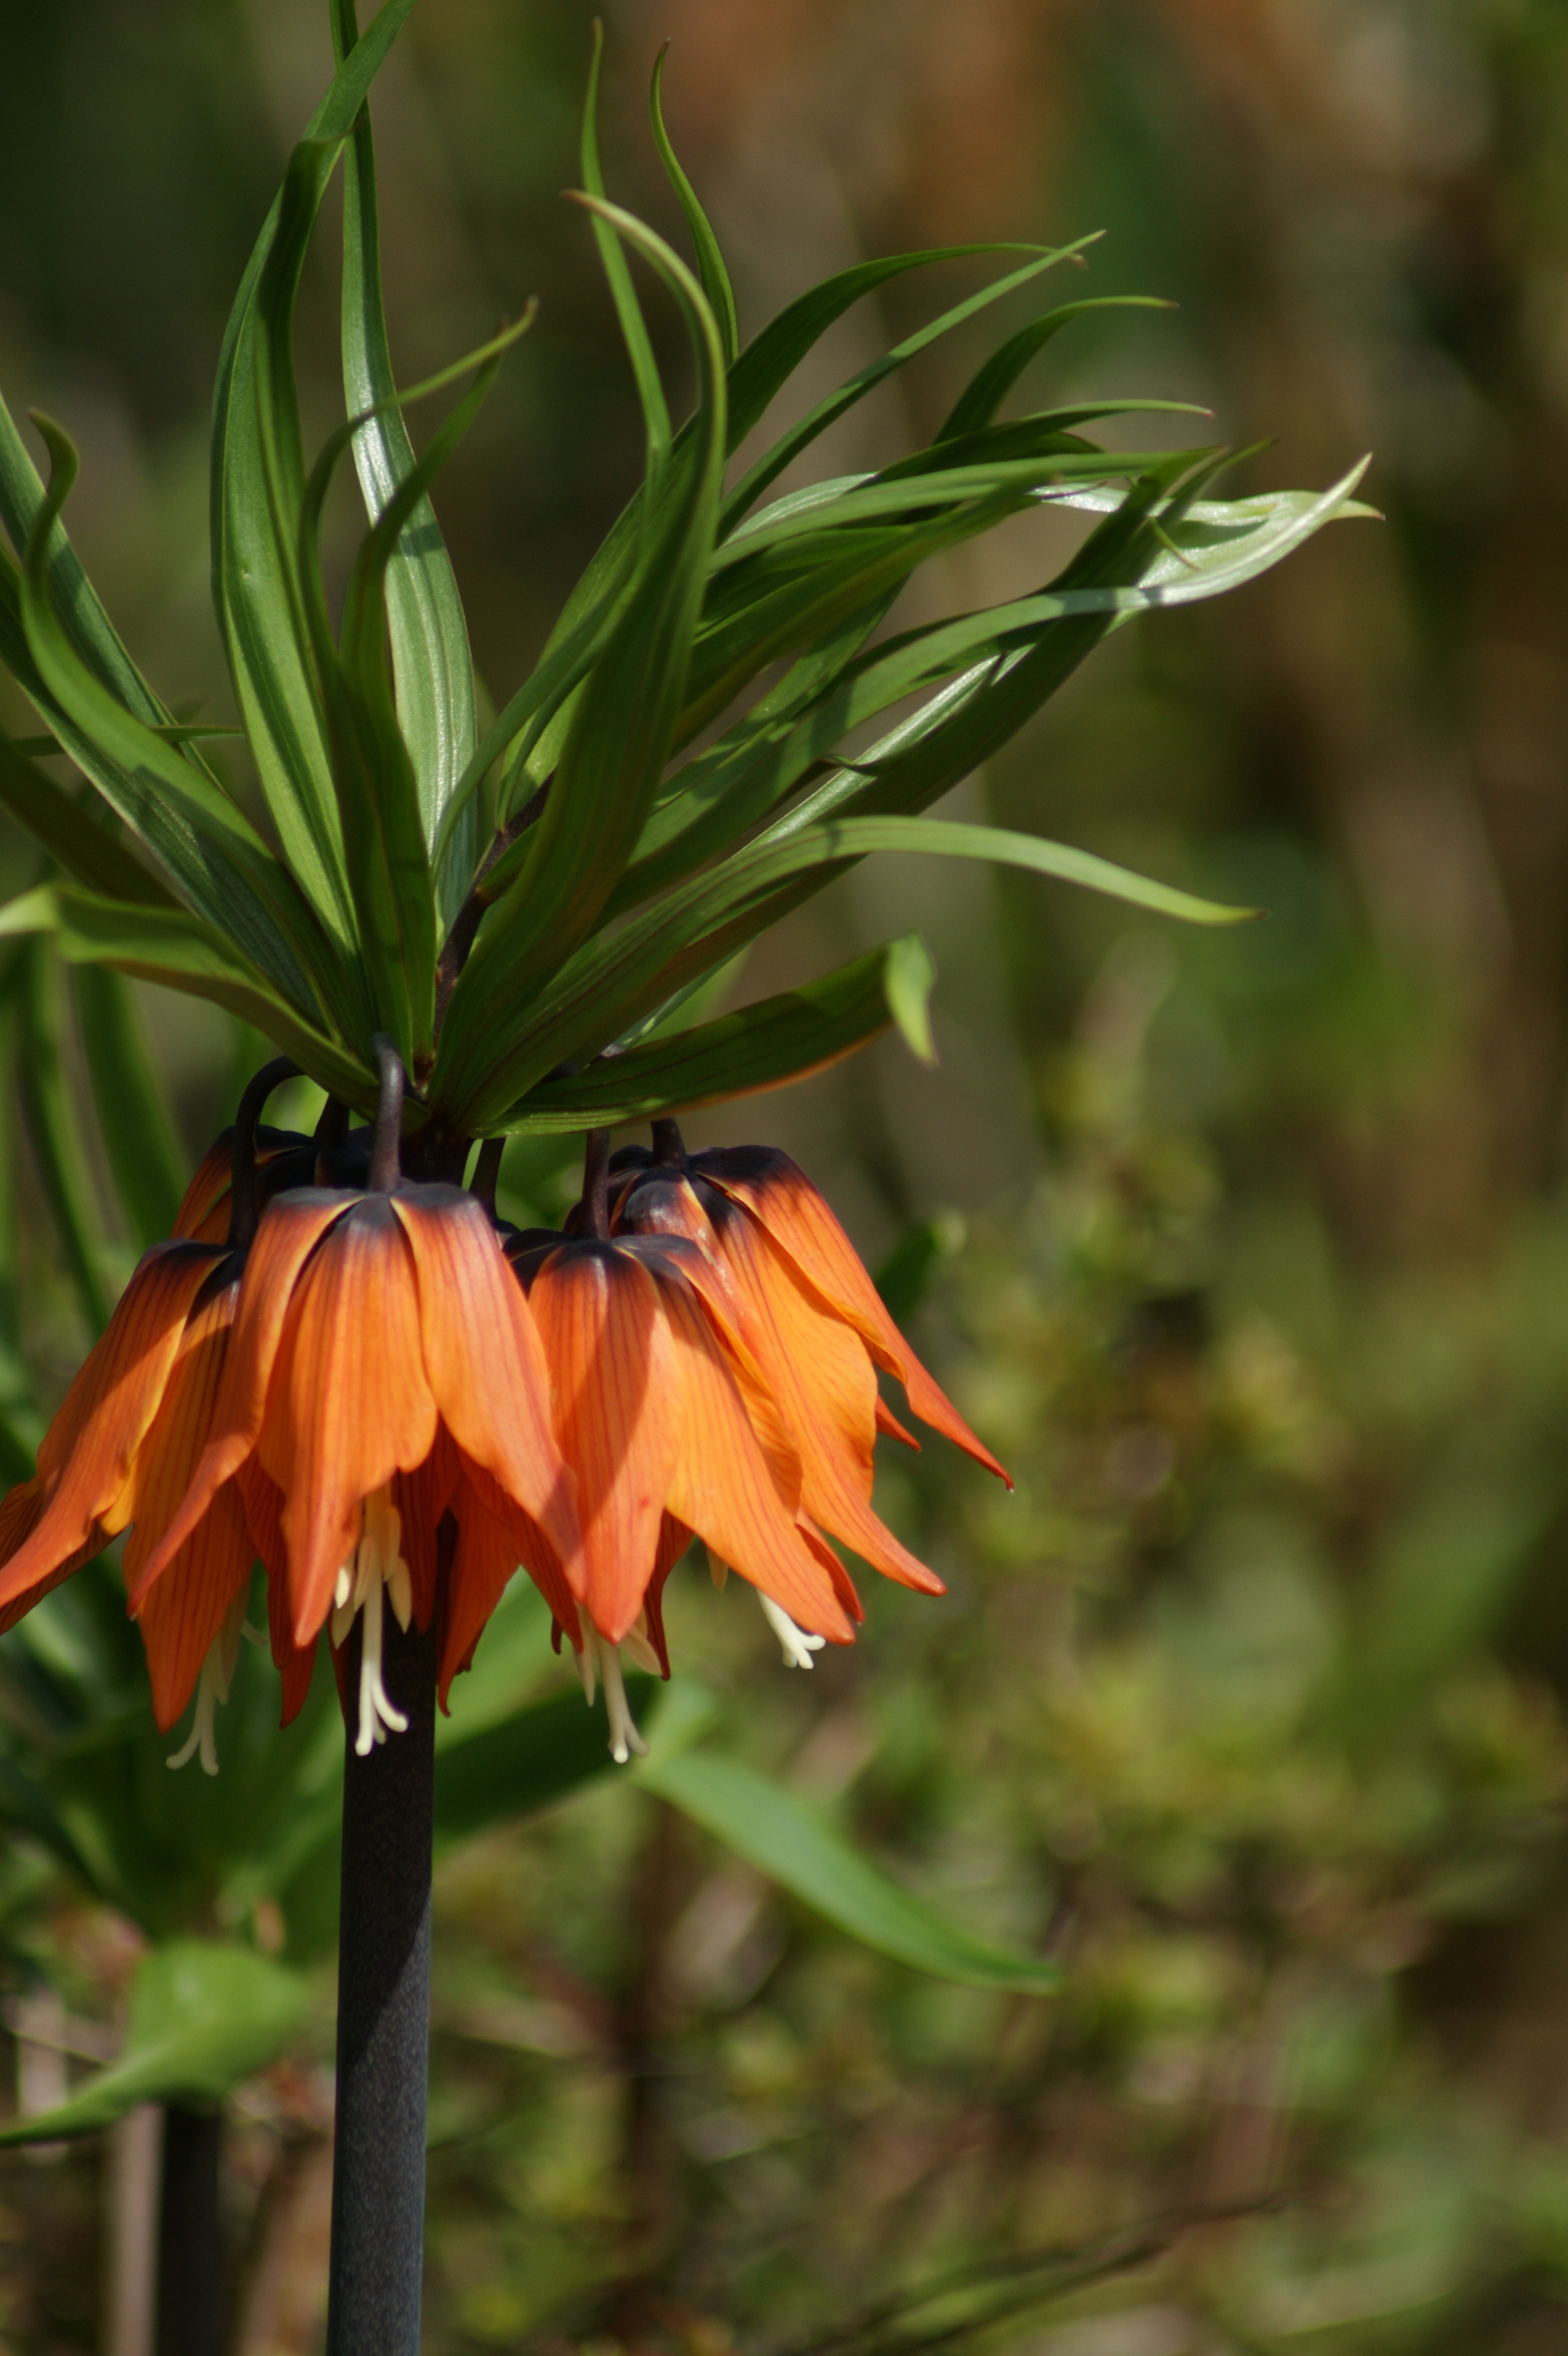
nature, blossom, plant, leaf, flower, orange, botany, garden, flora, wildflower, shrub, gardens, lily, fritillaria, flowering plant, plant stem, land plant, crown imperial